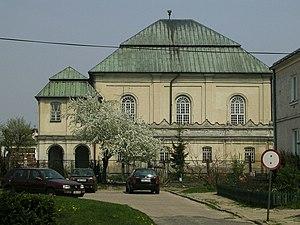
La grande synagogue de Włodawa est située au 7 rue de la Croix-Rouge à Włodawa. Avec les deux autres synagogues voisines, aussi en très bon état de conservation, elles forment un ensemble synagogal unique transformé en musée du judaïsme et en musée folklorique.